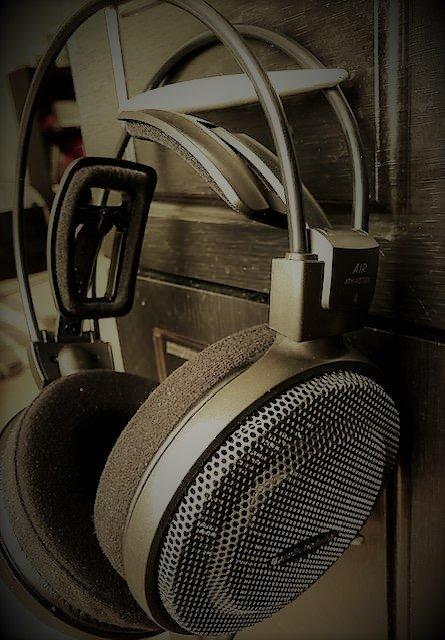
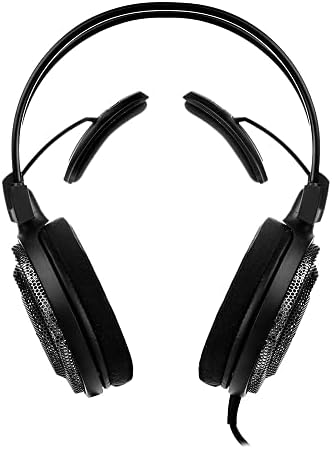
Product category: headphones
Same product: yes